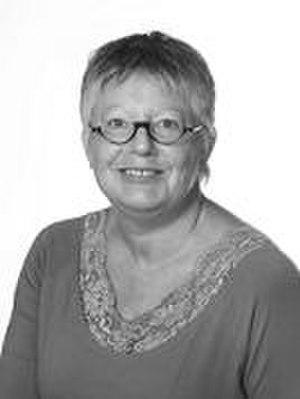
Muriel Gerkens est une femme politique belge, députée fédérale à la Chambre des représentants de Belgique.